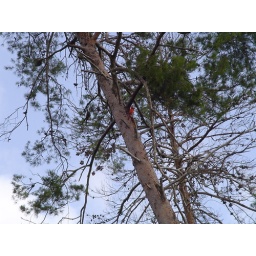
red bird in tree in backyard